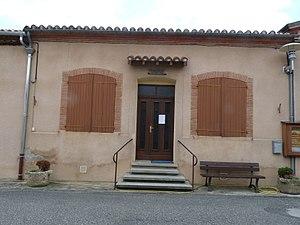
Mairie de Beauville, Haute-Garonne, France
Beauville est une commune française située dans le département de la Haute-Garonne, en région Occitanie.